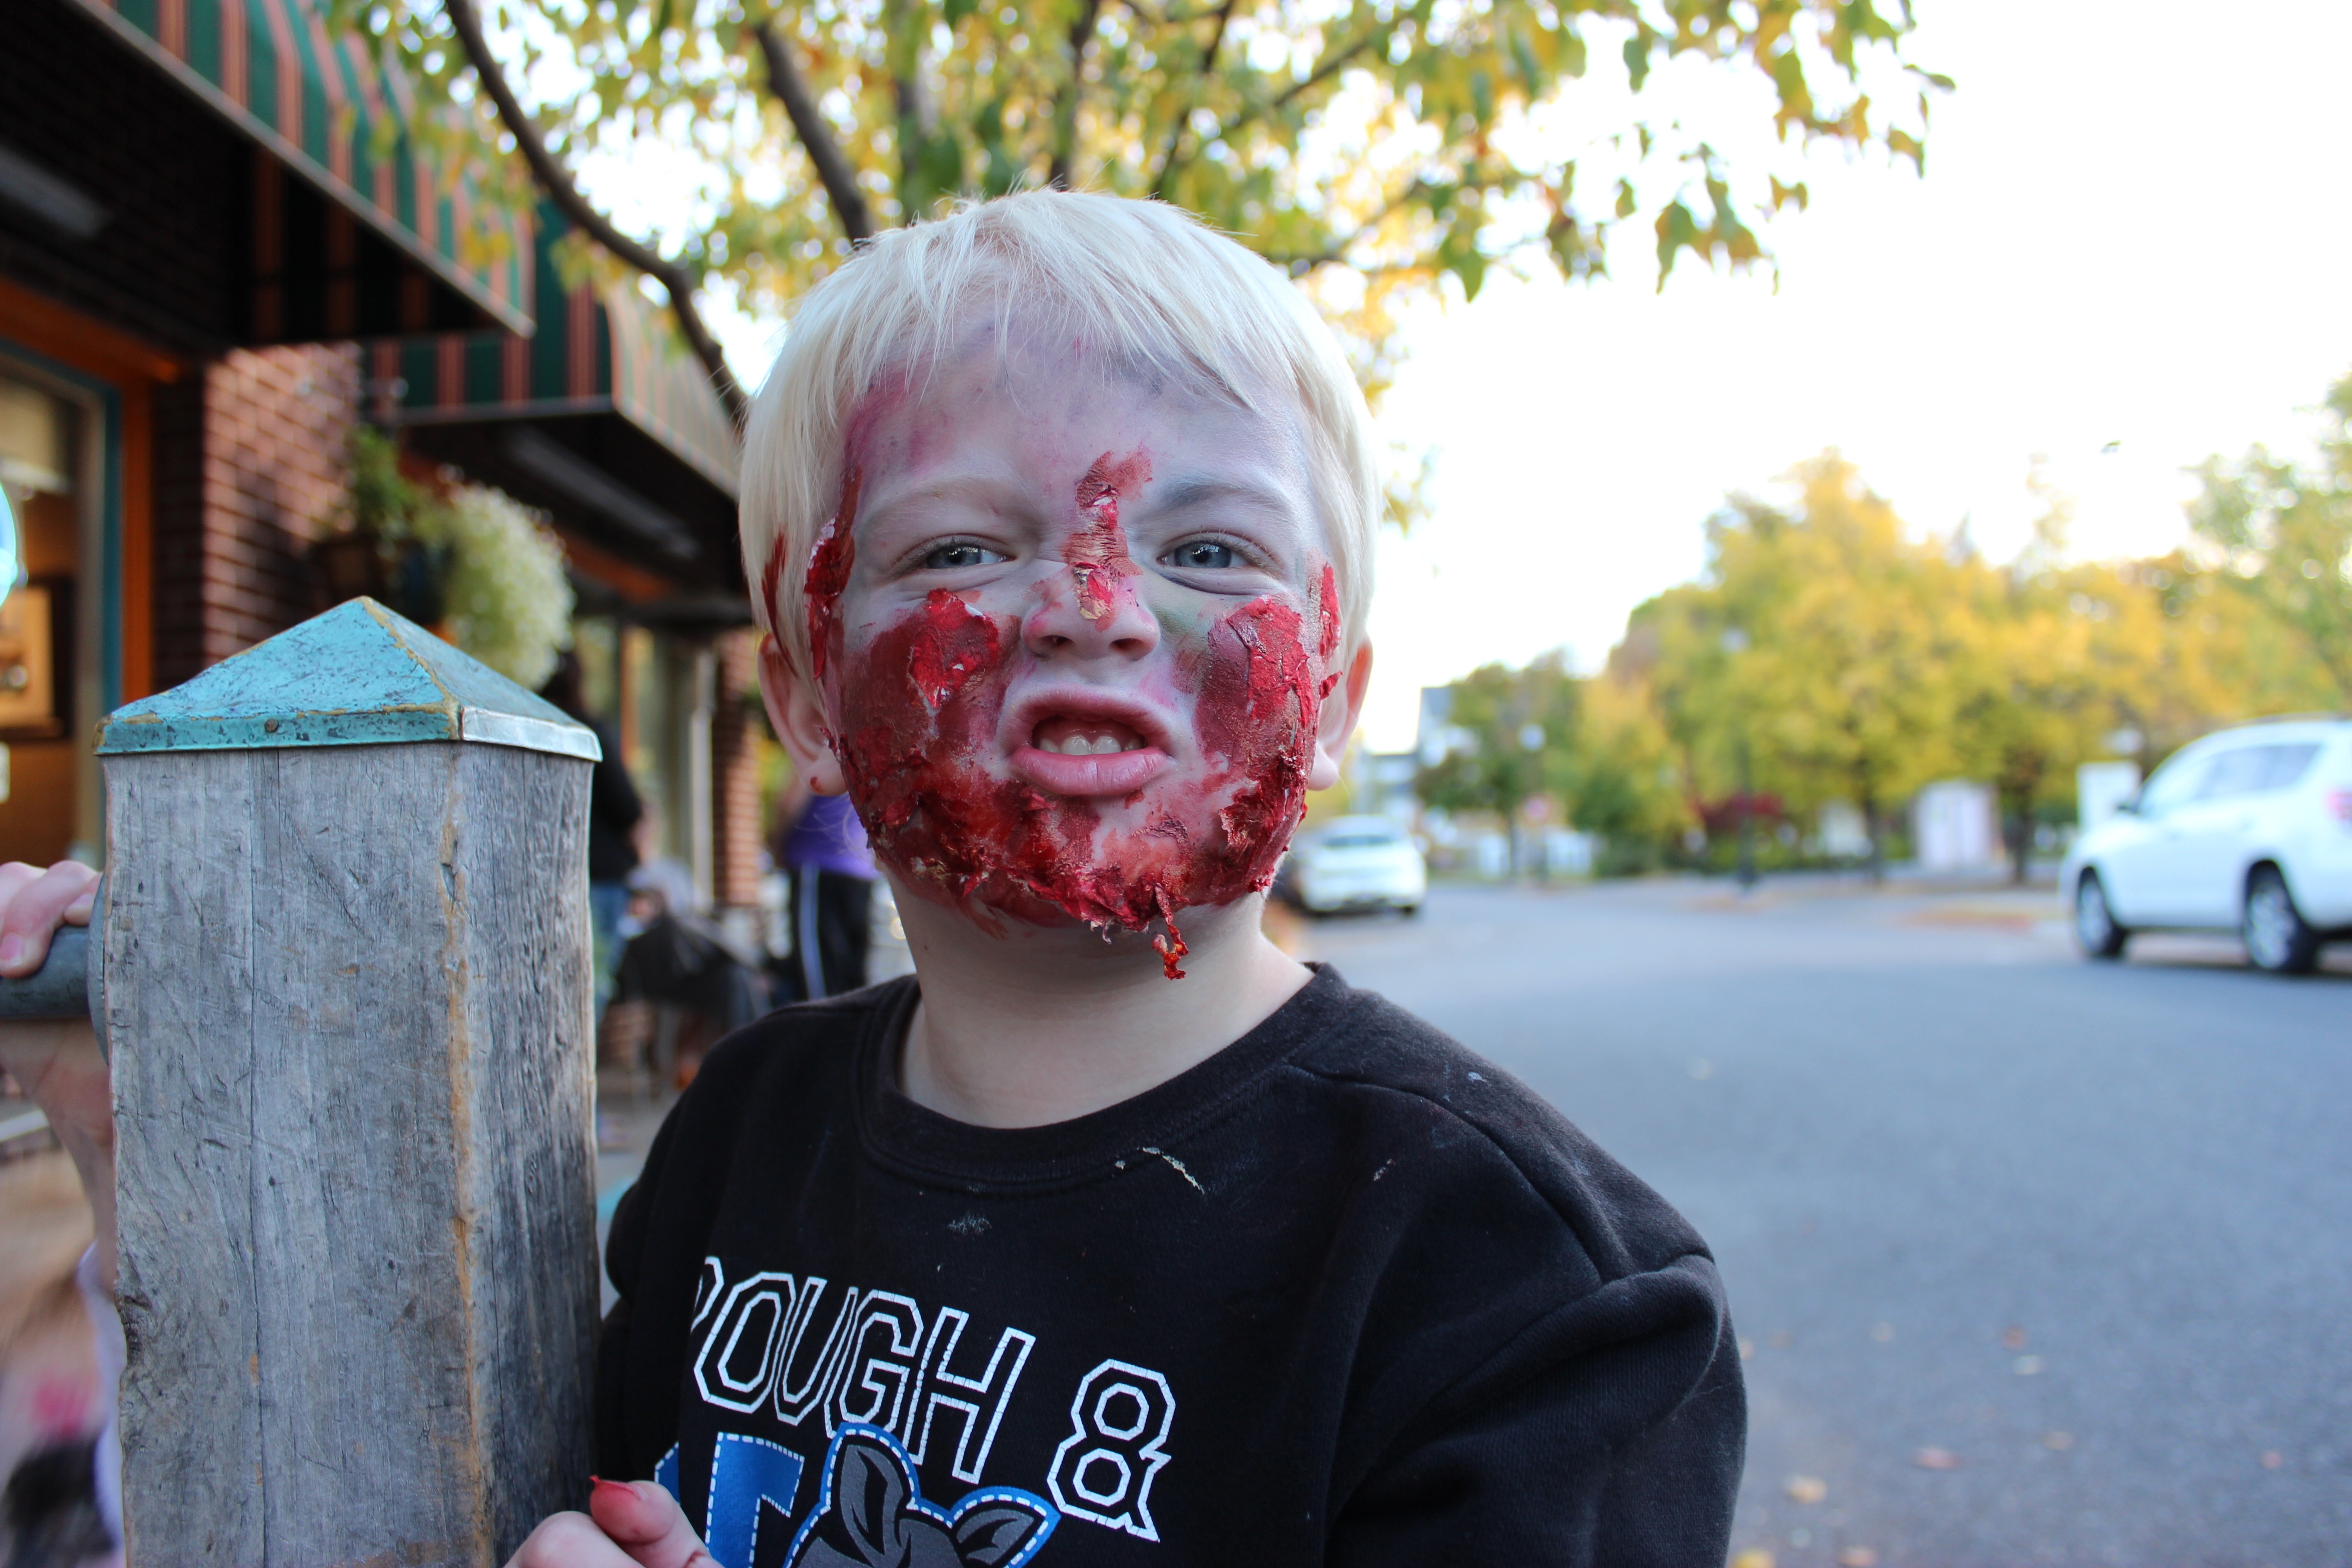
man, person, people, boy, kid, cute, male, young, color, halloween, child, clothing, childhood, make up, face, art, zombie, costume